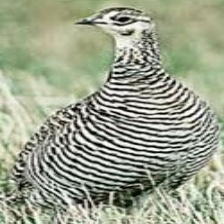
Species: GREATER PRAIRIE CHICKEN
Scientific name: TYMPANUCHUS CUPIDO